Gurian Republic

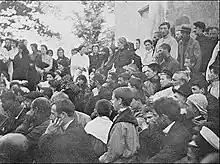
A large crowd of people facing an event off to the left

Justice was conducted under a system known as a "popular tribunal". As Villari noted, the "corruption and inefficiency of the Russian courts of justice in Georgia was a byword among the people and constituted one of the chief grievances of the inhabitants, who constantly but fruitlessly demanded that they should be reformed." Thus when the movement first began, locals immediately established their own judiciary, ignoring the Russian courts. The local courts were prone to make grave mistakes, with many individuals going for entertainment or to pursue grudges against others. Decisions were made by a majority vote, and women were allowed to participate.